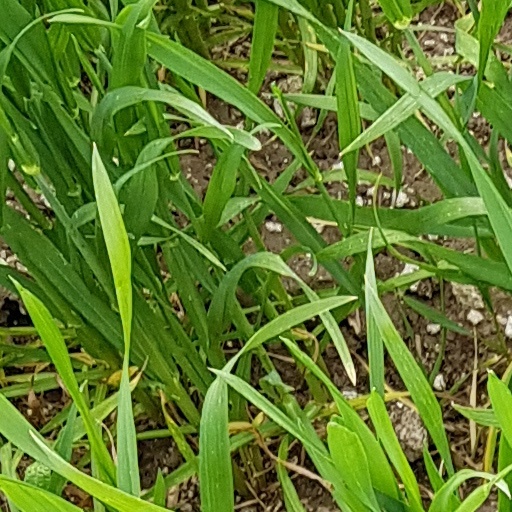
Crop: wheat